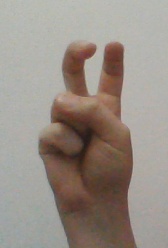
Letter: toot